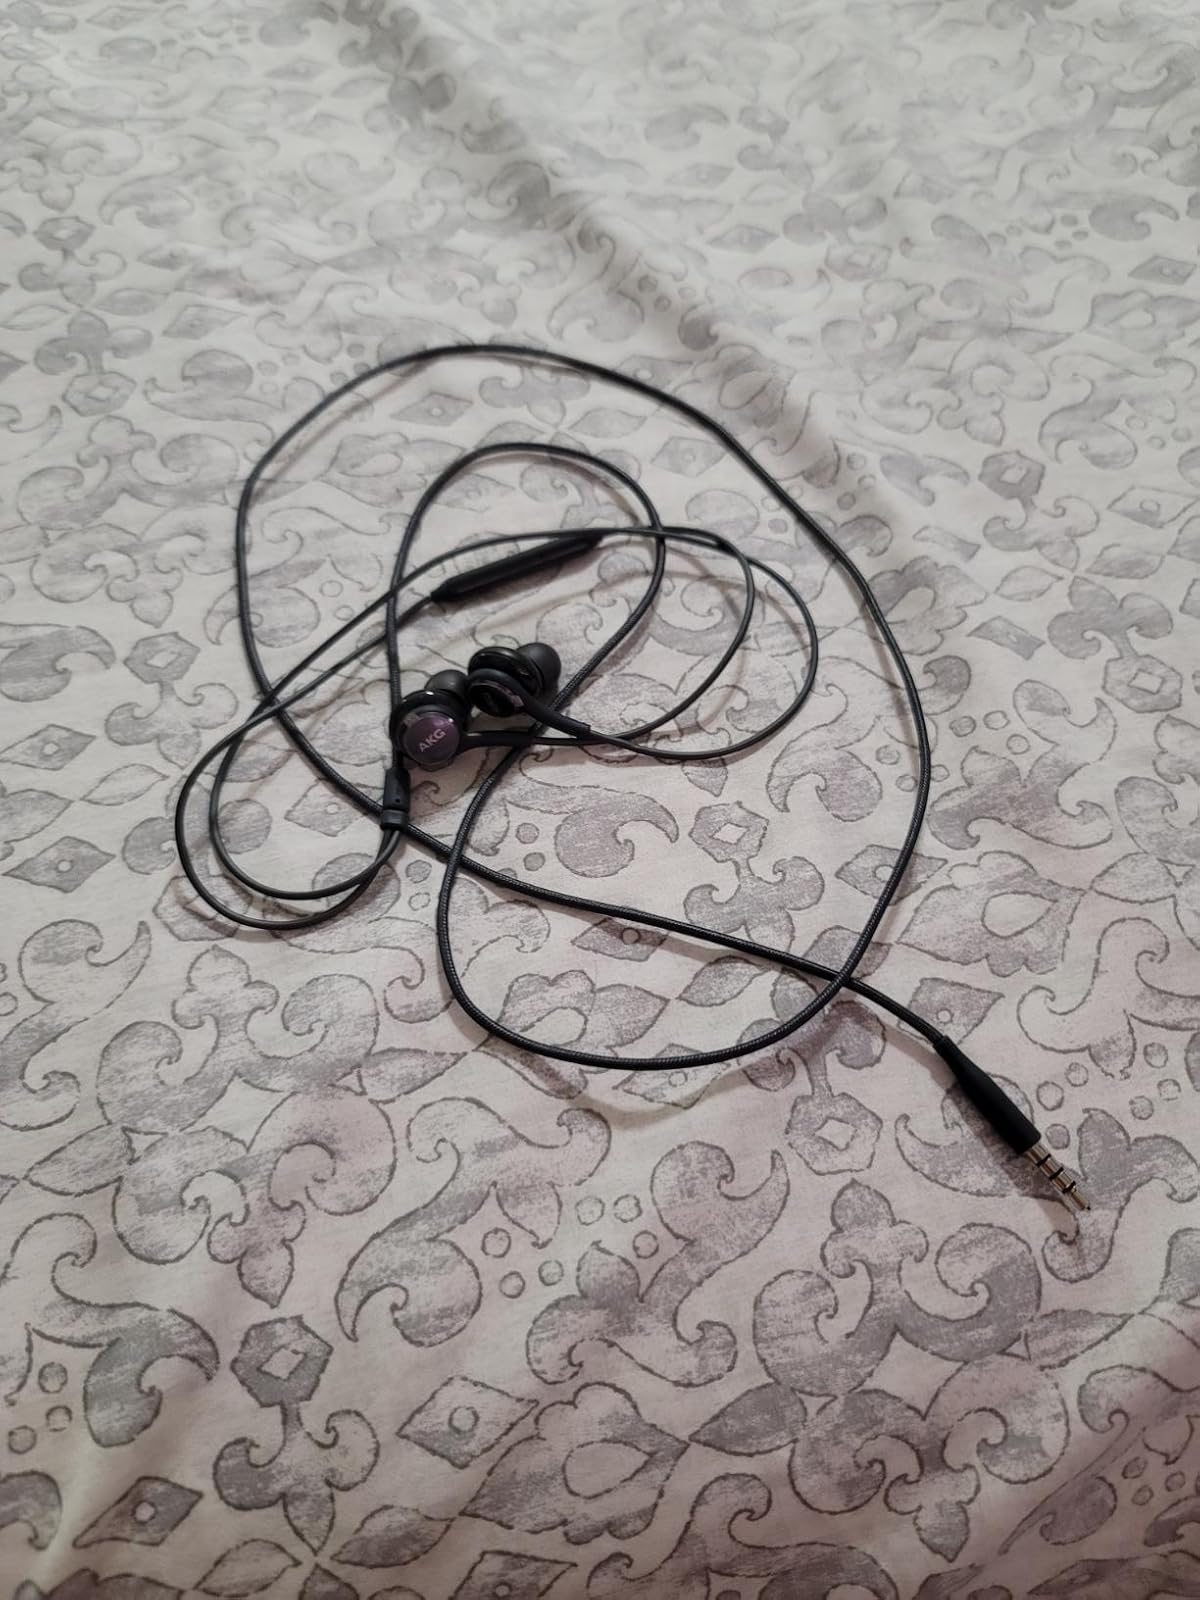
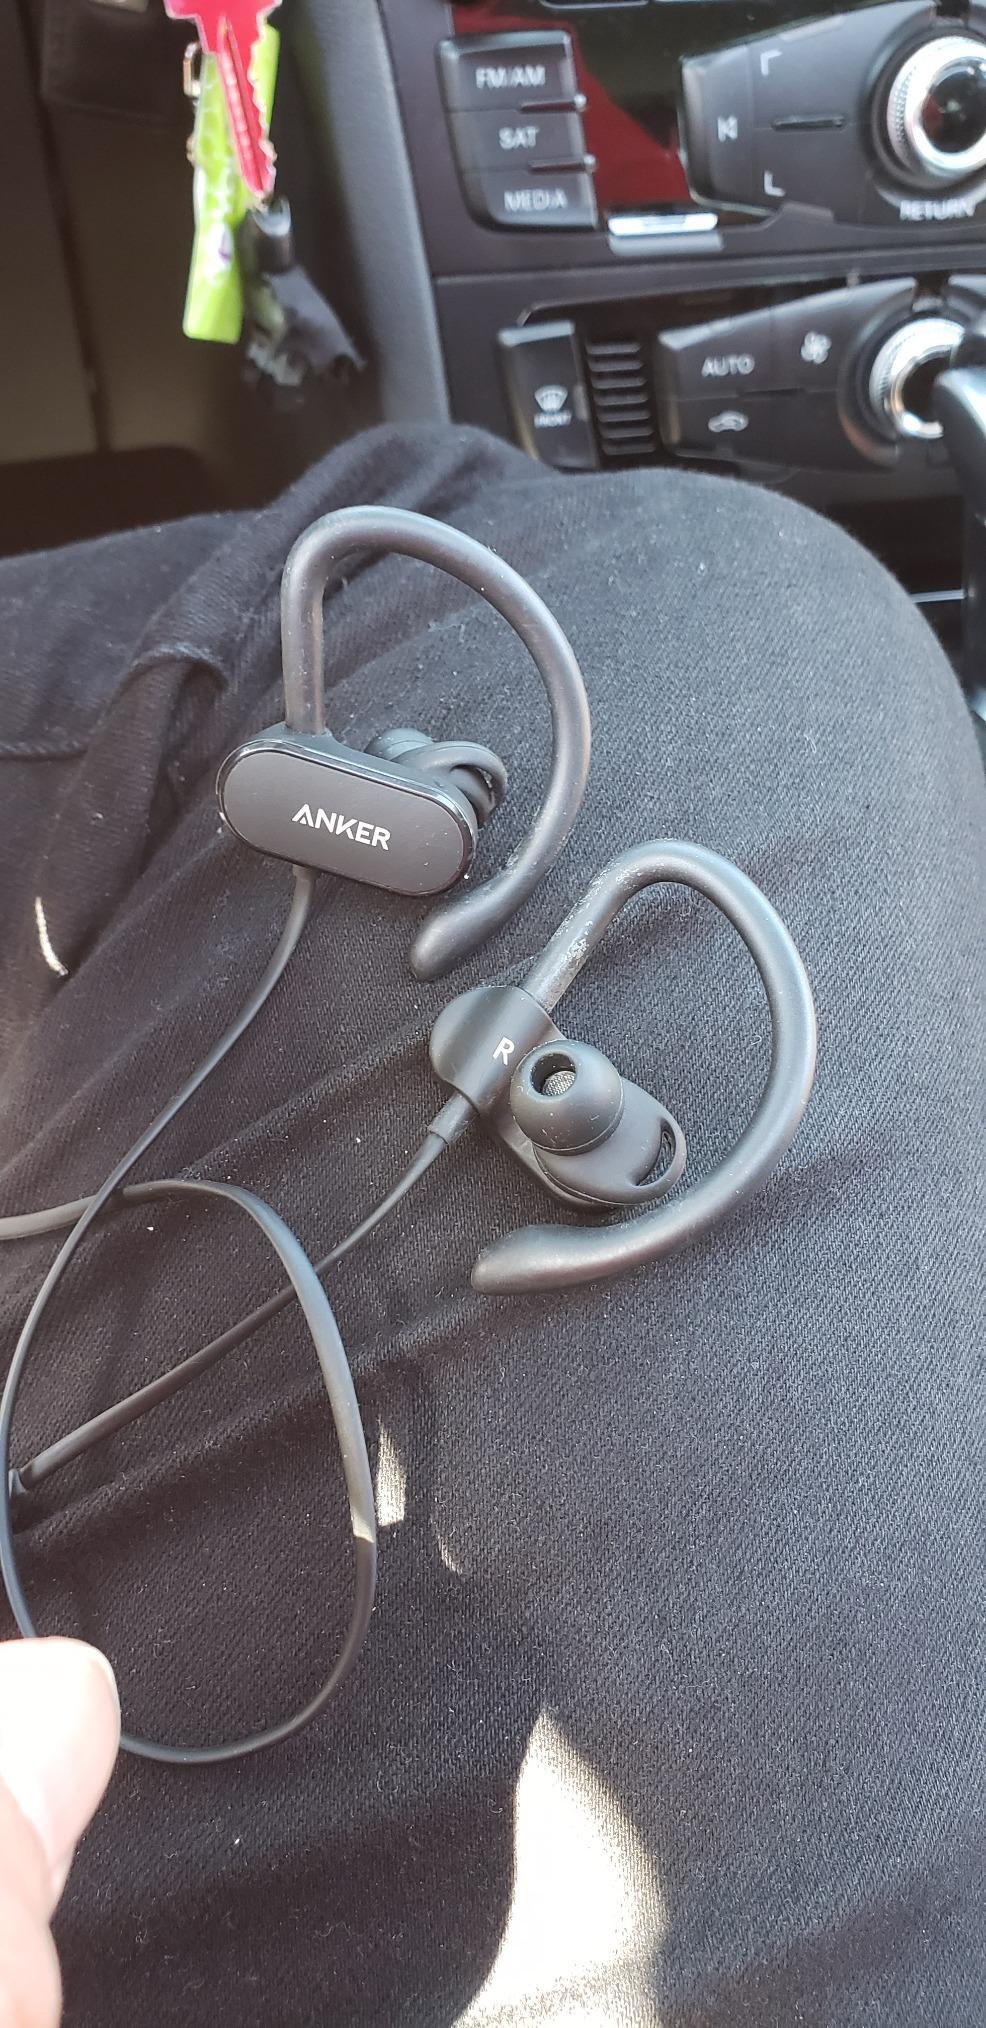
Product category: headphones
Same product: no